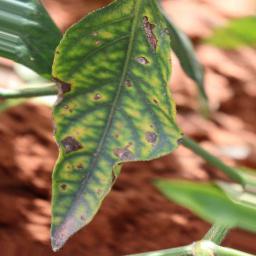
Label: cercospora